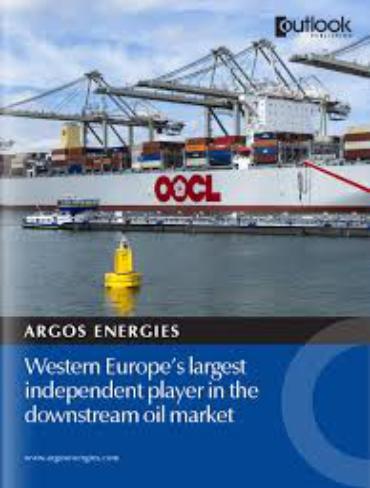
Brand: Argos Energies
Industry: Others